Jean de Ferrières

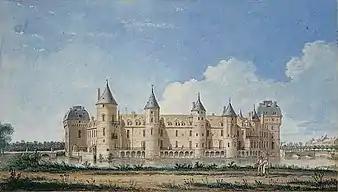
Depiction of one of the Vidame's residences, the Château de la Ferté Vidame, before 1750

In February 1538 Jean de Ferrières was given two benefices by his father. Less than two years later, however, he was disinherited by both his father and mother when they made their joint last wills on 23 December 1539. Although the reason for his disinheritance is unknown, d'Estang suggests that it may have been due to his abandonment of the Catholic religion.